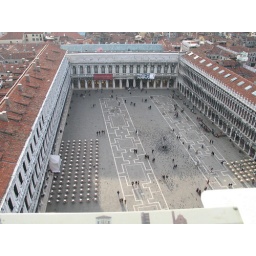
The square, as seen from the campanile. The specks on the ground are pigeons. The far wall was built by Napoleon.